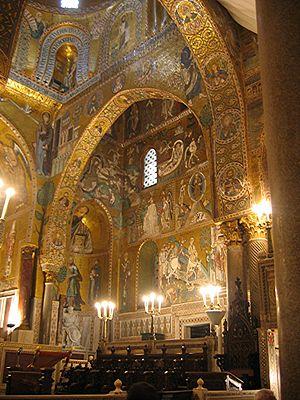
Architecture normande est un terme employé pour décrire le style roman créé aux XIᵉ et XIIᵉ siècles par les Normands dans les divers territoires sous leur domination ou leur influence. Ils ont introduit tout à la fois un grand nombre de monuments civils comme les châteaux, les fortifications, y compris des donjons normands, en même temps que de grands monuments religieux : des monastères, des abbayes, des églises et des cathédrales.
La mosaïque byzantine, dont l’apogée se situe entre le VIᵉ siècle et le XVᵉ siècle, plonge ses racines dans une longue tradition venue de la Grèce antique et de Rome. À partir du IVᵉ siècle, les églises chrétiennes adoptèrent et adaptèrent cette tradition pour dépeindre des scènes de la vie religieuse et de la Bible, non plus sur les pavements de leurs édifices mais sur leurs murs et leurs plafonds. Les artistes byzantins devinrent renommés pour leur technique et leur inspiration, influençant ceux du royaume normand de Sicile au XIIᵉ siècle ainsi que ceux de Venise, de Rome et d’autres villes de l’ancienne Italie byzantine, de même que ceux de Russie, d’Ukraine et d’autres pays du monde orthodoxe. L’art de la mosaïque s’estompa au cours de la Renaissance quoique divers artistes comme Raphaël continuèrent à pratiquer les anciennes techniques. Hors de l’empire byzantin, ces techniques furent adoptées à la fois par des artistes juifs pour la décoration des synagogues et par des artistes musulmans pour celle des mosquées et des palais.
La culture de la Sicile normande, parfois appelée « culture arabo-normande » ou, de façon plus inclusive, de « culture normanno-arabo-byzantine », de « culture normanno-sicilienne », désigne la culture qui s'est développée en Sicile sous la domination normande au Moyen Âge. Elle est marquée par l’interaction des cultures normande, arabe et byzantine après la conquête, par les Normands, de la Sicile et de l'Ifriqiya à partir de 1061 jusqu’aux environs de 1250. Cette période a entraîné de nombreux échanges dans le domaine culturel, fondés sur la tolérance montrée par les Normands envers la population hellénophone byzantine et les musulmans. La Sicile normande, de par sa position géographique, son histoire, et la politique de ses rois, a ainsi été de fait un lieu où les cultures latino-chrétienne, normande, gréco-byzantine et arabo-islamique ont été en contact.
L’Empire byzantin ou Empire romain d'Orient désigne l'État apparu vers le IVᵉ siècle dans la partie orientale de l'Empire romain, au moment où celui-ci se divise progressivement en deux.
La Sicile est la plus grande île méditerranéenne. Depuis 1946, cette île est réunie aux îles éoliennes, Égades, Pélages, Ustica et Pantelleria dans la région autonome d'Italie qui porte son nom et dont elle compose 98 % du territoire.
L'histoire de la Sicile a été influencée par de nombreux groupes ethniques. Elle a vu la Sicile parfois contrôlée par des puissances extérieures, romaine, vandale, ostrogothe, byzantine et islamique, mais connaître aussi de longues périodes d'indépendance, comme sous les Sicéliotes d'origine grecque et plus tard comme l'émirat autonome puis Royaume de Sicile. Le Royaume a été fondé en 1130 par Roger II, appartenant à la famille Siculo-Normane de Hauteville. Pendant cette période, la Sicile était prospère et politiquement puissante, devenant l'un des États les plus riches de toute l'Europe.En raison de la succession dynastique, le Royaume passa alors aux mains des Hohenstaufen. À la fin du XIIIᵉ siècle, avec la guerre des vêpres siciliennes entre les couronnes d'Anjou et d'Aragon, l'île passa à cette dernière. Au cours des siècles suivants, le Royaume s'est uni personnellement avec les couronnes espagnoles et bourbonnes, préservant toutefois une substantielle indépendance jusqu'en 1816.
Le thème de Sicile est un thème byzantin créé entre 687 et 695. Il fait partie de l'« Italie byzantine » et représente un territoire de l'Empire romain d'Orient où la tradition latine et religieusement, le rite latin se maintiennent, et où le latin et le grec se partagent le rôle de langue officielle et de liturgique.
Les influences de l'Islam sur l'art occidental sont l'ensemble des éléments des arts de l'Islam et des productions artistiques du monde musulman qui ont influencé l'art chrétien. Durant cette période, la frontière entre la Chrétienté et le monde musulman variait beaucoup et entrainait, dans certains cas, des échanges de populations et des pratiques et techniques artistiques correspondantes. De plus, les deux civilisations entretenaient des liens réguliers par la diplomatie et le commerce, ce qui facilitait les échanges culturels.